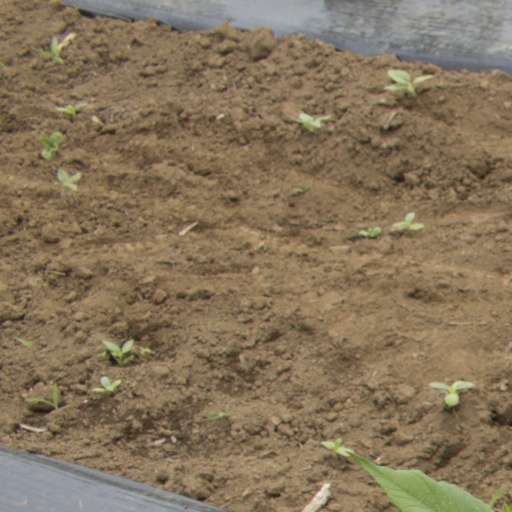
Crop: Jerusalem artichoke